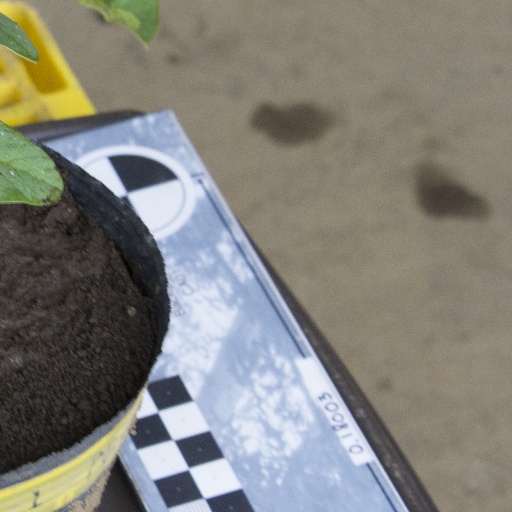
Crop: soybean